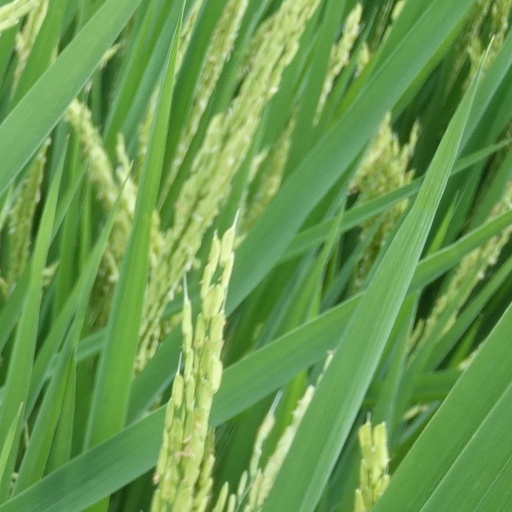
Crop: rice